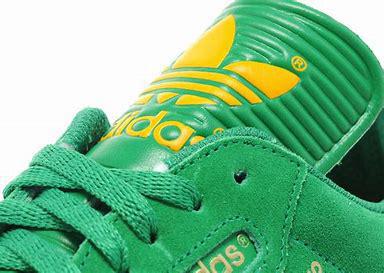
Brand: Adidas
Model: Samba